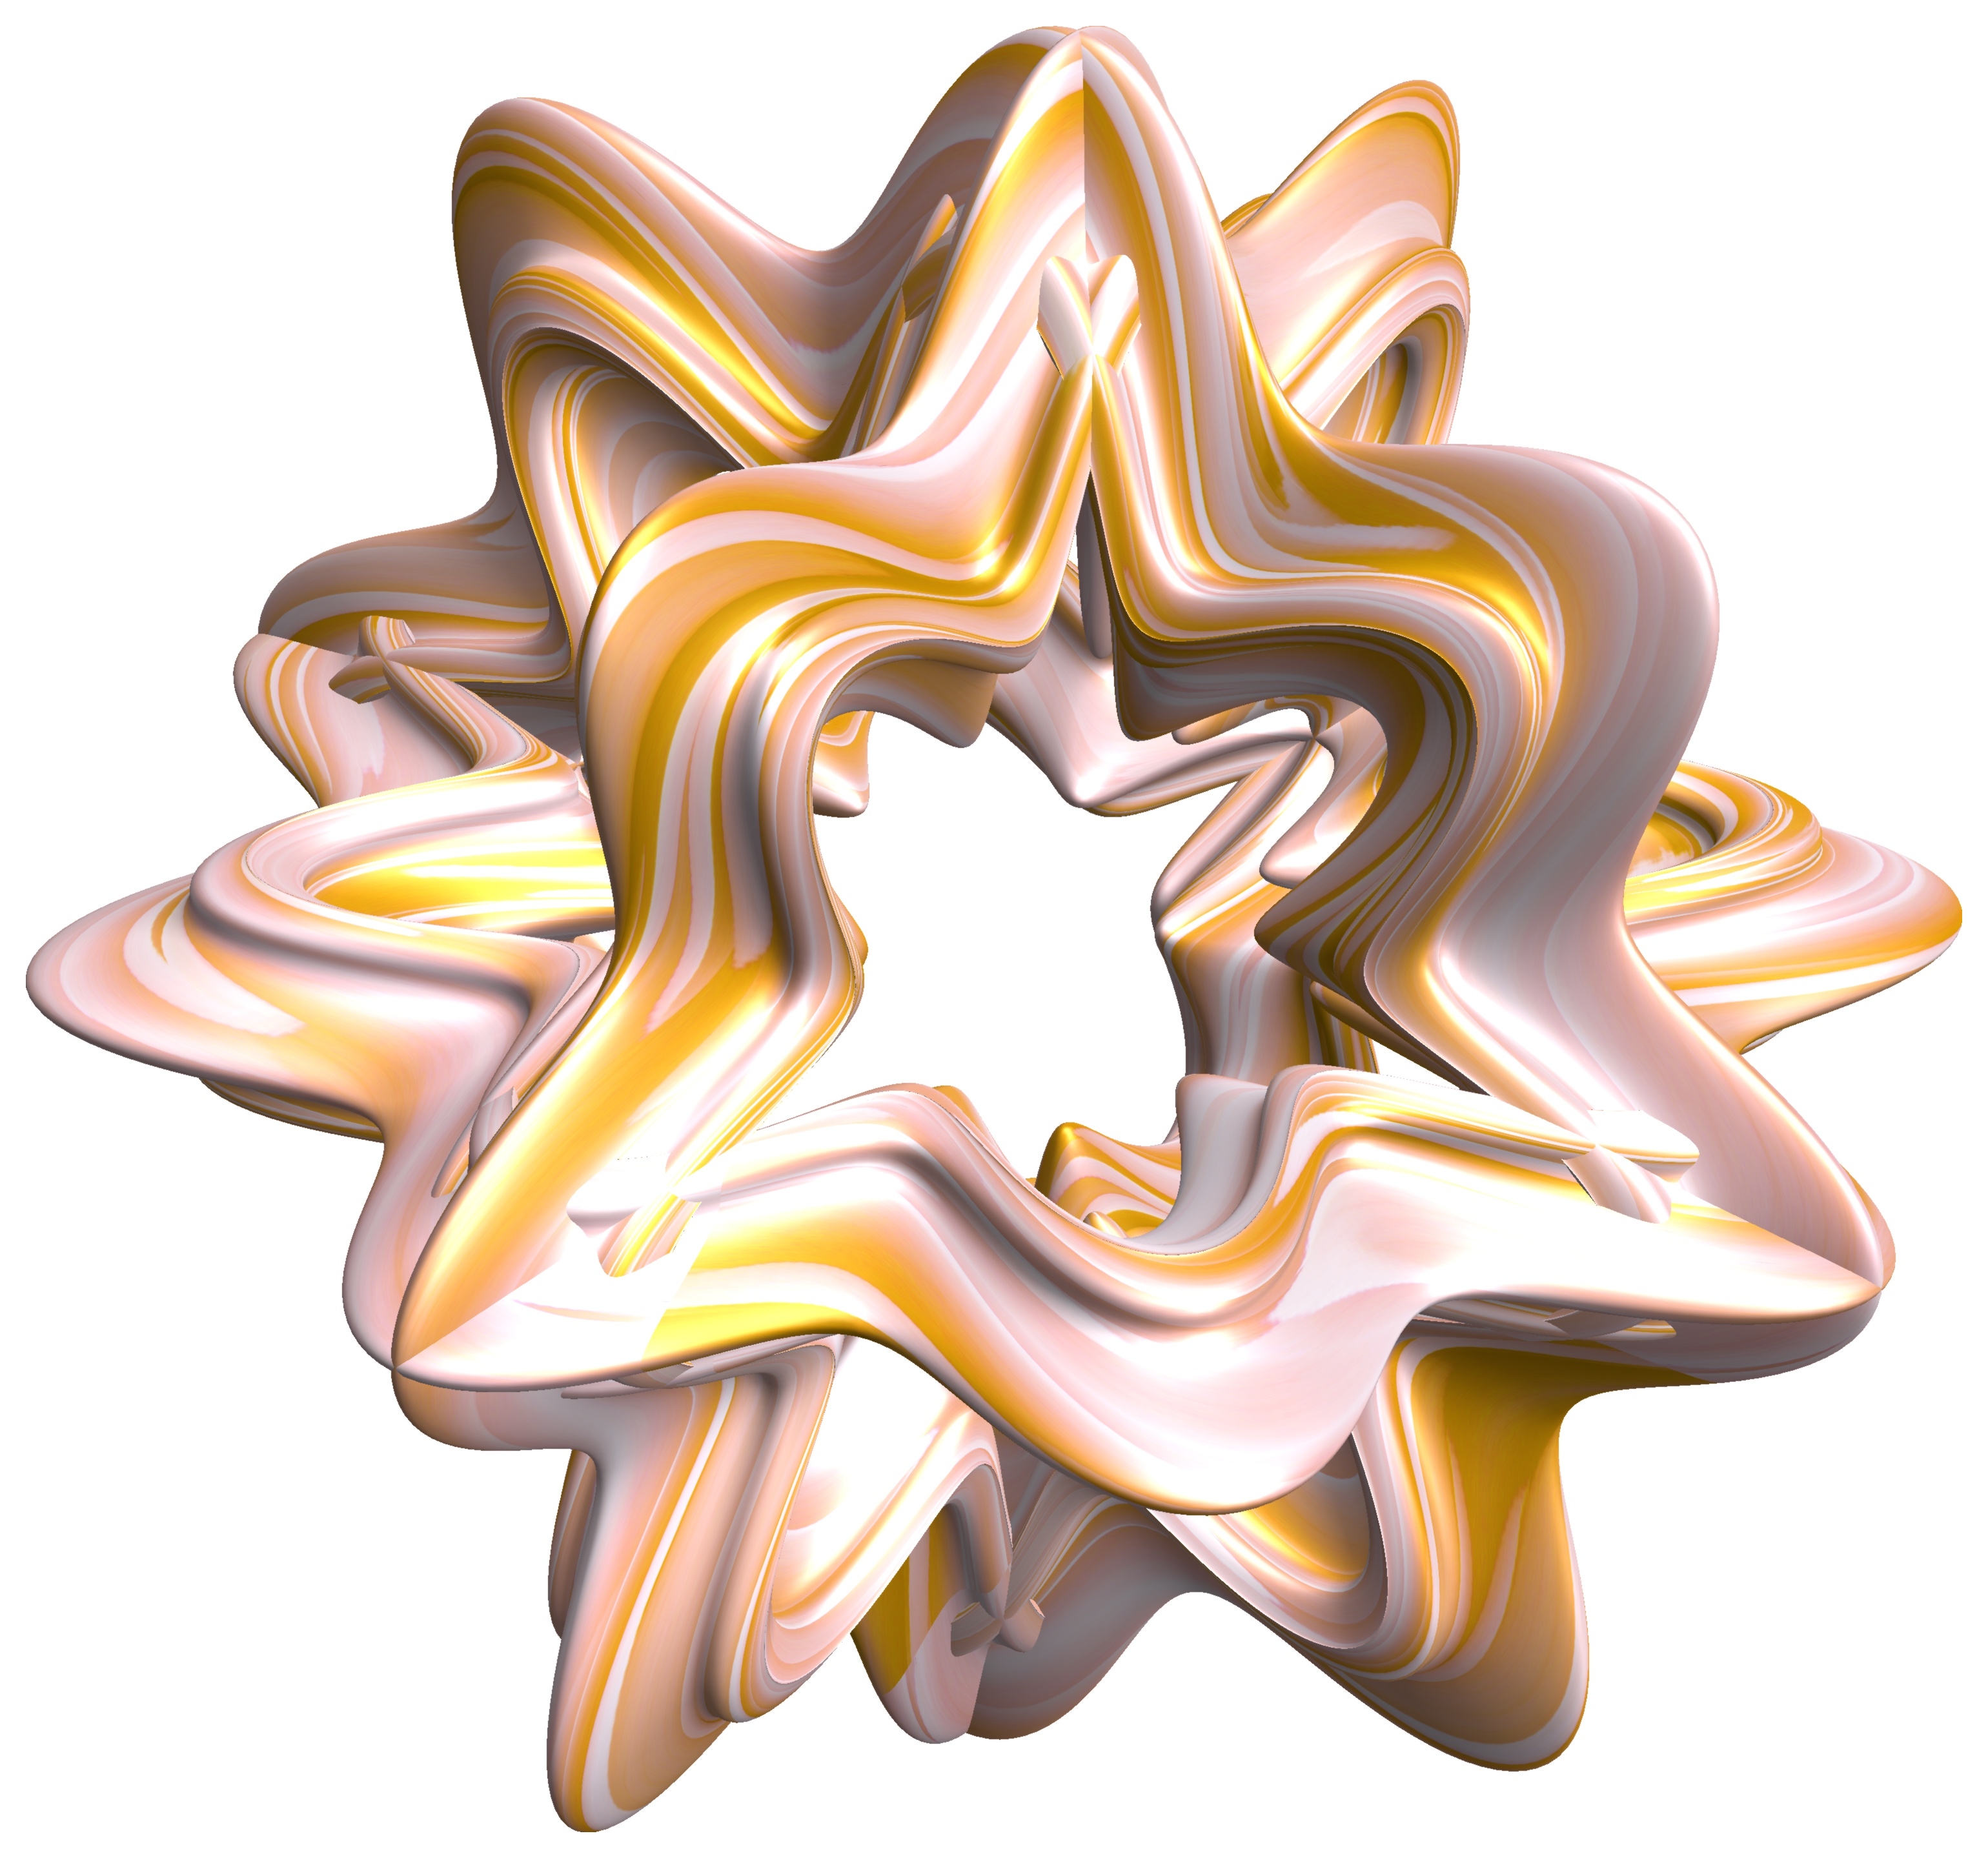
structure, texture, flower, pattern, geometry, font, sculpture, illustration, design, symmetry, 3d, graphic, shape, torus, mathematica, cg, parametricplot3d, code, program, algorithm, mapping, geometricsculpture